Nagato-class battleship

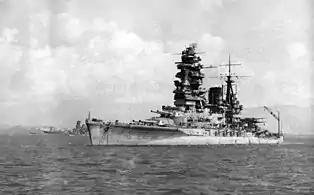
"Nagato" lies at anchor in Brunei Bay, 21 October 1944, shortly before the Battle of Leyte Gulf

In October 1944, the ship took part in "Operation "Sho"-1", an attack on the Allied landings on Leyte. Assigned to Vice Admiral Takeo Kurita's 1st Diversion Force (also known as the Center Force), "Nagato" was attacked by multiple waves of American dive bombers and fighters during the Battle of the Sibuyan Sea on 24 October en route to Leyte Gulf. She was struck twice by bombs that killed 52 crewmen, but was not seriously damaged.